Sukhoi Su-30MKA

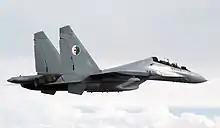
Su-30MKA in flight

The Su-30MKA was designed by Russia's Sukhoi Corporation beginning in 2006. The Su-30MKA is derived from the Sukhoi Su-27S and has a fusion of technology from the Su-37 demonstrator and Su-30MKI III program, being more advanced than the baseline Su-27S. It features state-of-the-art avionics developed by Russia, India, and France for display, navigation, targeting, and electronic warfare.